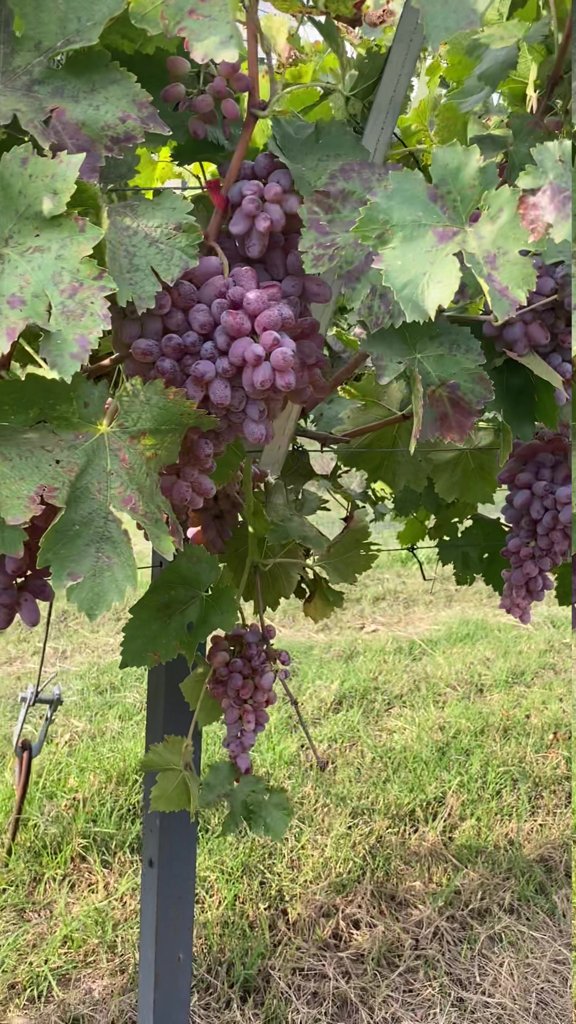
Berries visible: 271
Grape clusters: 8